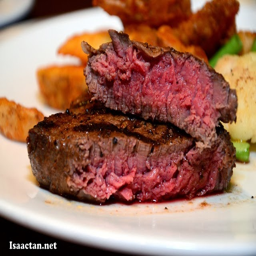
done medium rare , this was easily my favourite dish of the night